Hassan Esfandiari

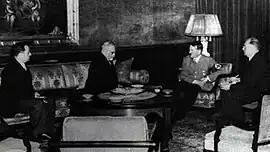
Hassan Esfandiary and Mussa Nuri Esfandiari, Iranian ambassador to the German Reich meeting Adolf Hitler

Mirza Hassan Khan Esfandiary (Persian: میرزا حسن‌خان اسفندیاری), commonly known as Hassan Esfandiari (1867–1945), was an Iranian politician, and 12th chairman of the Iranian parliament during the Pahlavi era. He became Member of Parliament from Tehran and Mazandaran from 1934 to 1945. He was a minister in several cabinets of Iranian Prime ministers. He was part of the noble Persian Esfandiari Noor family.